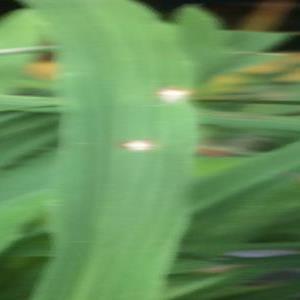
Disease: Blast